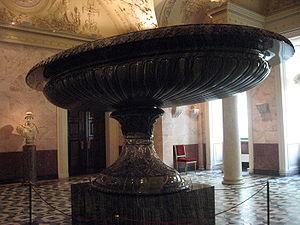
Le jaspe est une roche sédimentaire contenant de 80 à 95 % de silice, souvent classée avec les quartz microcristallins mais qui peut aussi contenir de l'argile.